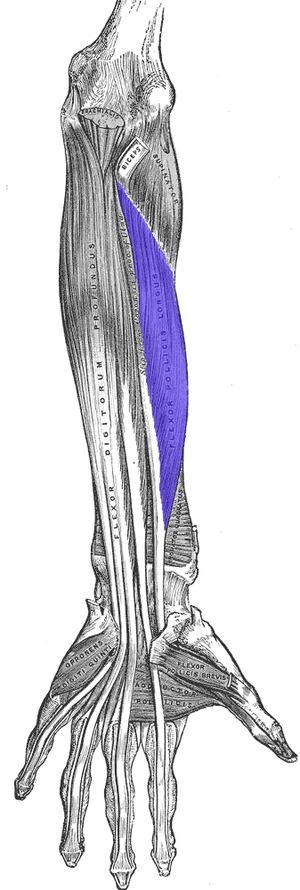
Le muscle long fléchisseur du pouce est un muscle de la loge antérieure, plan profond, de l'avant bras.